Andrea Beccari

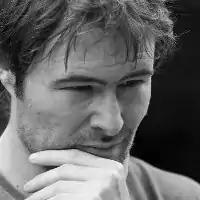

Andrea Beccari (born 12 June 1978 in Moncalieri, Turin) is an Italian freestyle swimmer. He won several medals mainly as member of the Italian 4 × 200 m freestyle relay. He participated for Italy in the Summer Olympic of Sydney 2000 and Athens 2004.